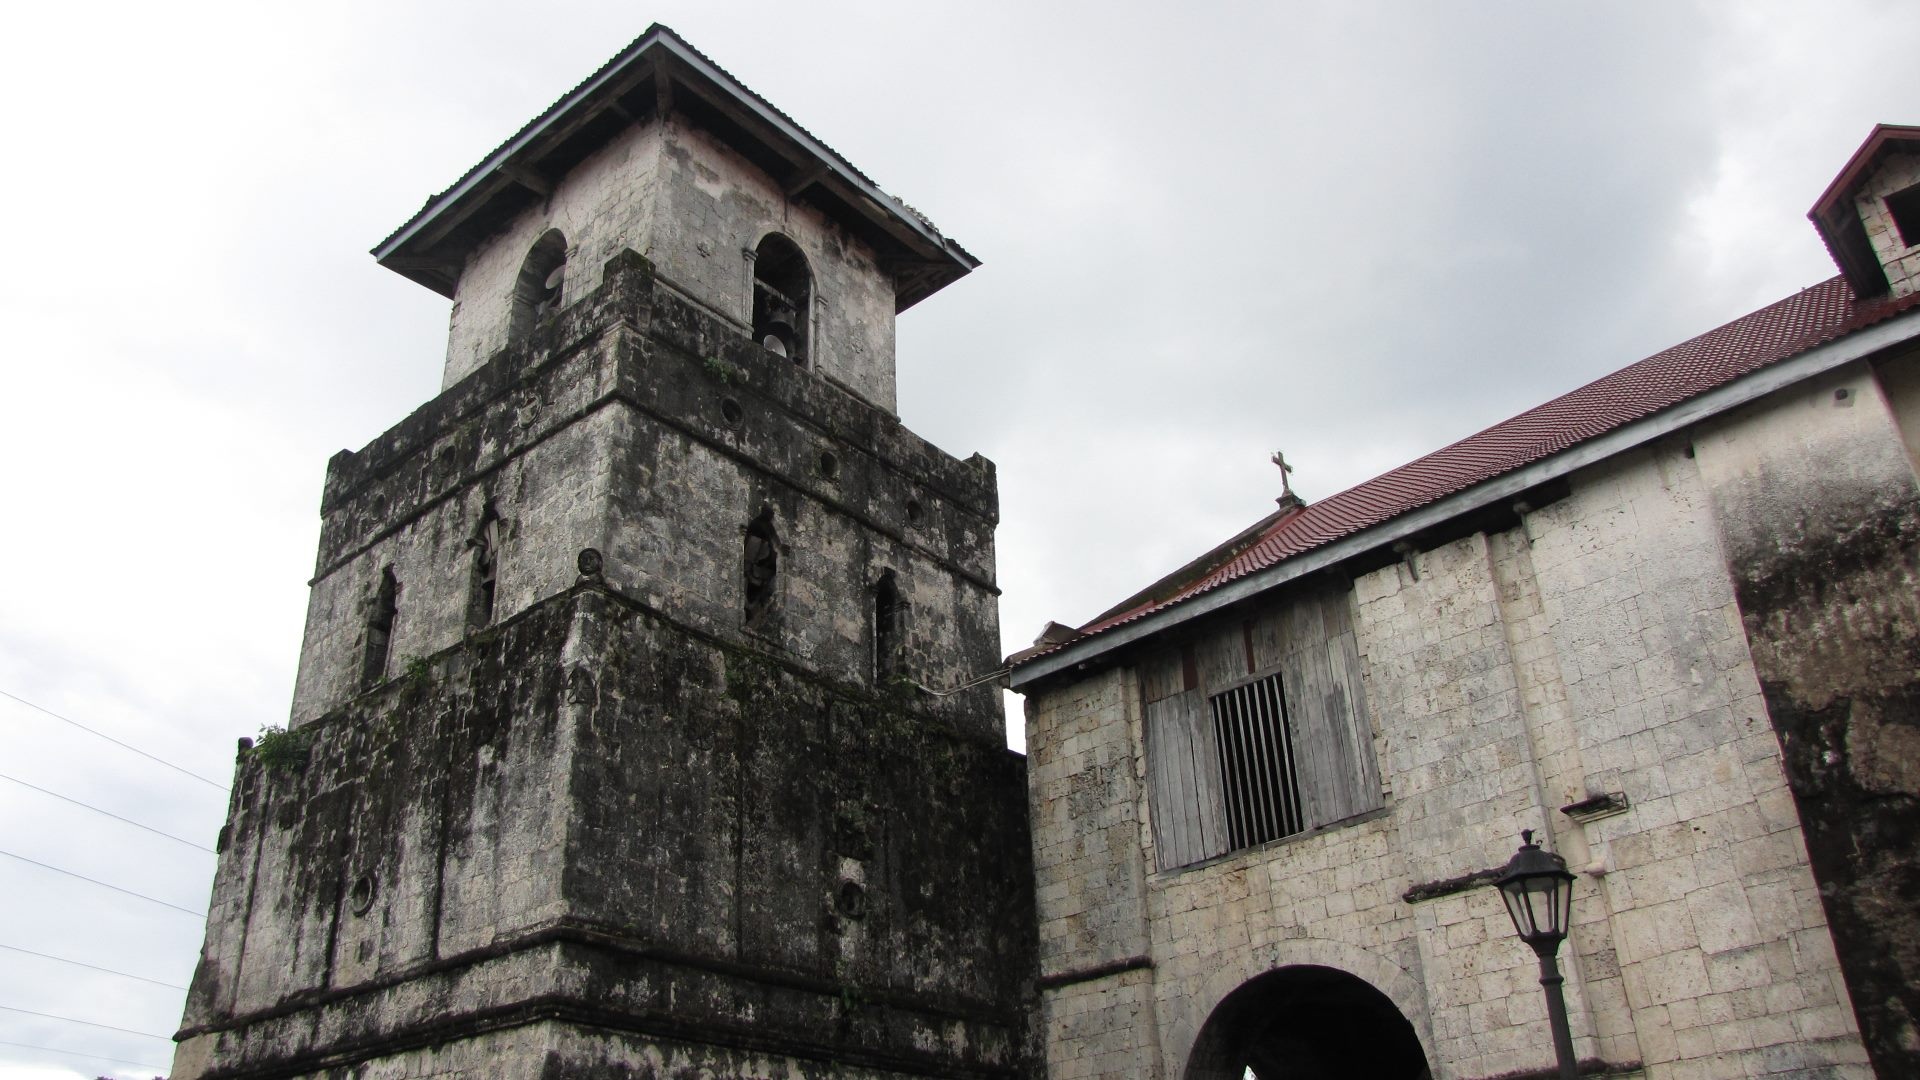
building, old, contemplation, love, tower, religion, facade, church, chapel, christian, place of worship, bible, bell tower, religious, christ, faith, steeple, jesus, christianity, worship, god, spirituality, catholicism, belief